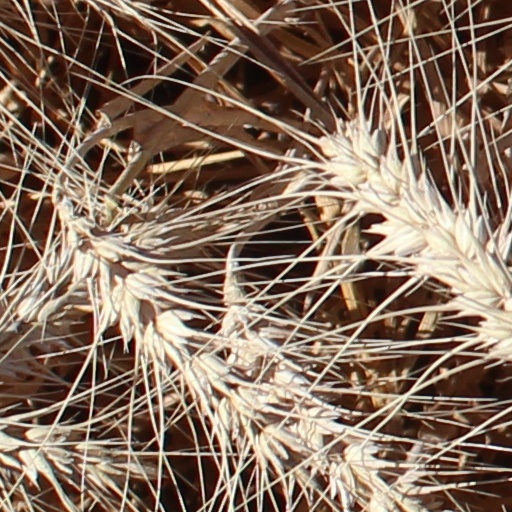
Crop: wheat